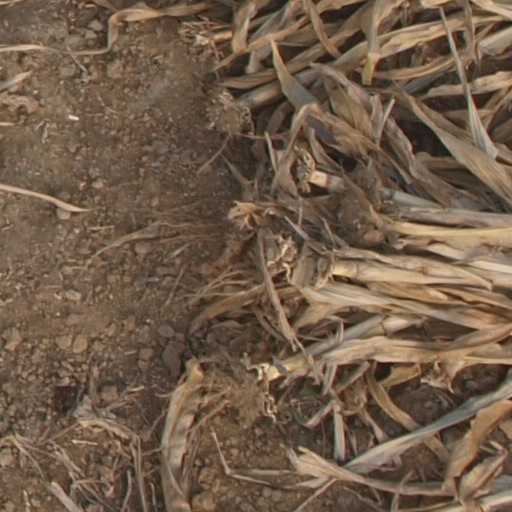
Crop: maize; corn